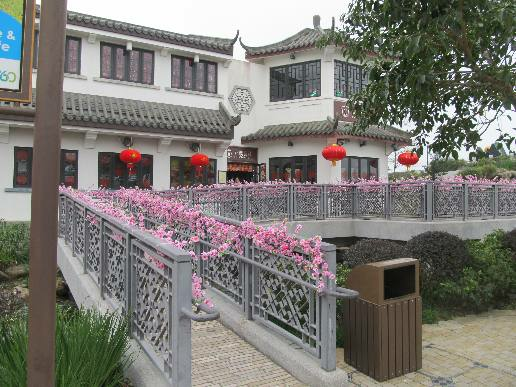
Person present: No